Marie Anne Lenormand

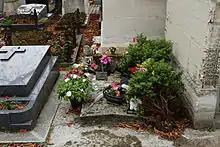
Grave of Lenormand, Père Lachaise Cemetery, Paris, France

Lenormand died in Paris on 25 June 1843 and is buried in Division 3 of Père Lachaise Cemetery. She left behind a fortune of 500,000 Francs, and left no heirs other than a nephew who, at the time of her death, was in the army. A devout Catholic, her nephew burned all of her occult paraphernalia, taking only the monetary fortune that she left behind.